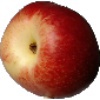
Label: nectarine